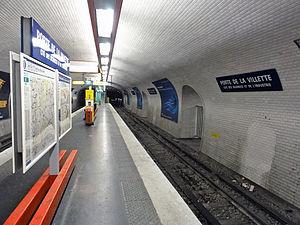
Station Porte de la Villette de la ligne 7 du métro de Paris, France.
Porte de la Villette est une station de la ligne 7 du métro de Paris, située dans le 19ᵉ arrondissement de Paris. Elle est le terminus de la ligne jusqu'en 1979, année où la ligne est prolongée à Fort d'Aubervilliers.
Cet article constitue la liste des stations du métro de Paris ayant une configuration particulière, en considérant qu'une station classique est souterraine, a des quais dont la longueur correspond à celle des rames en circulation et possède deux quais encadrant deux voies, le tout sous un plafond voûté. Ces critères sont globaux ; si une particularité est propre à une ligne mais se retrouve dans toutes ses stations, celles-ci peuvent être considérées comme classique, avec mention de ladite particularité. Ne sont en revanche pas prises en compte les particularités dans la décoration, recensées dans l'article « Aménagement des stations du métro de Paris ».